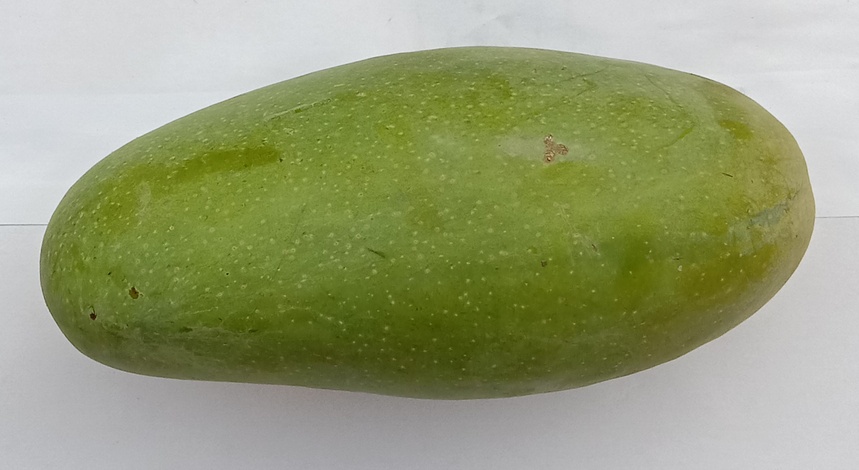
Mango variety: Dosehri